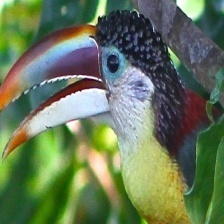
Species: CURL CRESTED ARACURI
Scientific name: PTEROGLOSSUS BEAUHARNAESII
ImageNet parent category: toucan